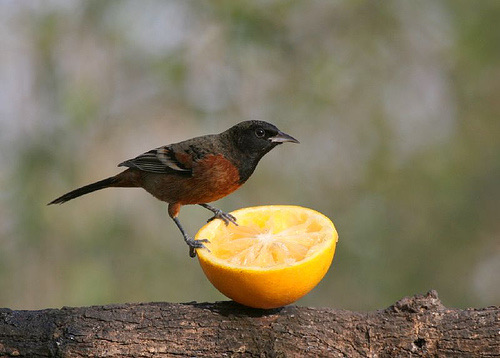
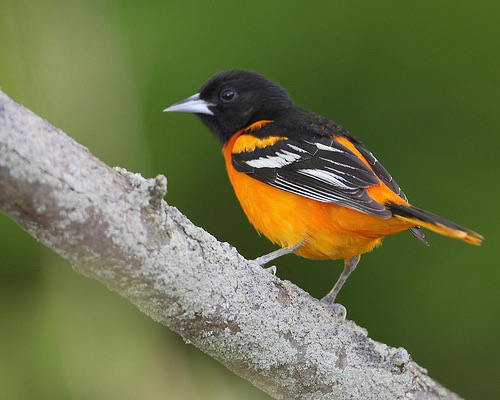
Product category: misc
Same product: yes